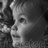
Emotion: surprise